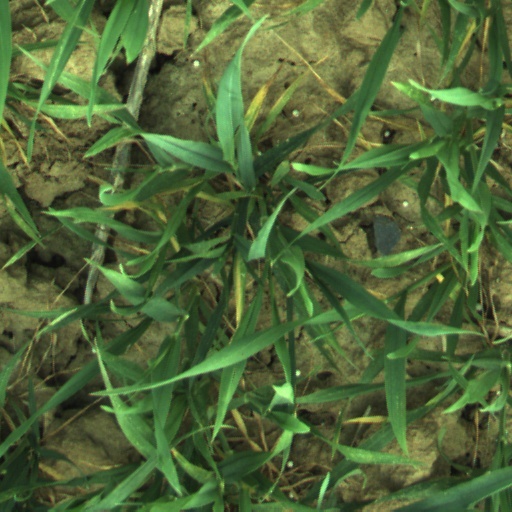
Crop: wheat